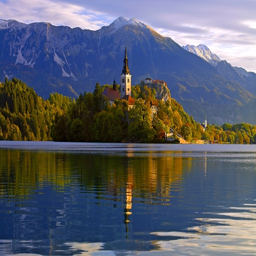
lake is a glacial lake .